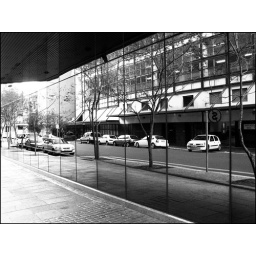
Late afternoon street scene reflected in a building facade...